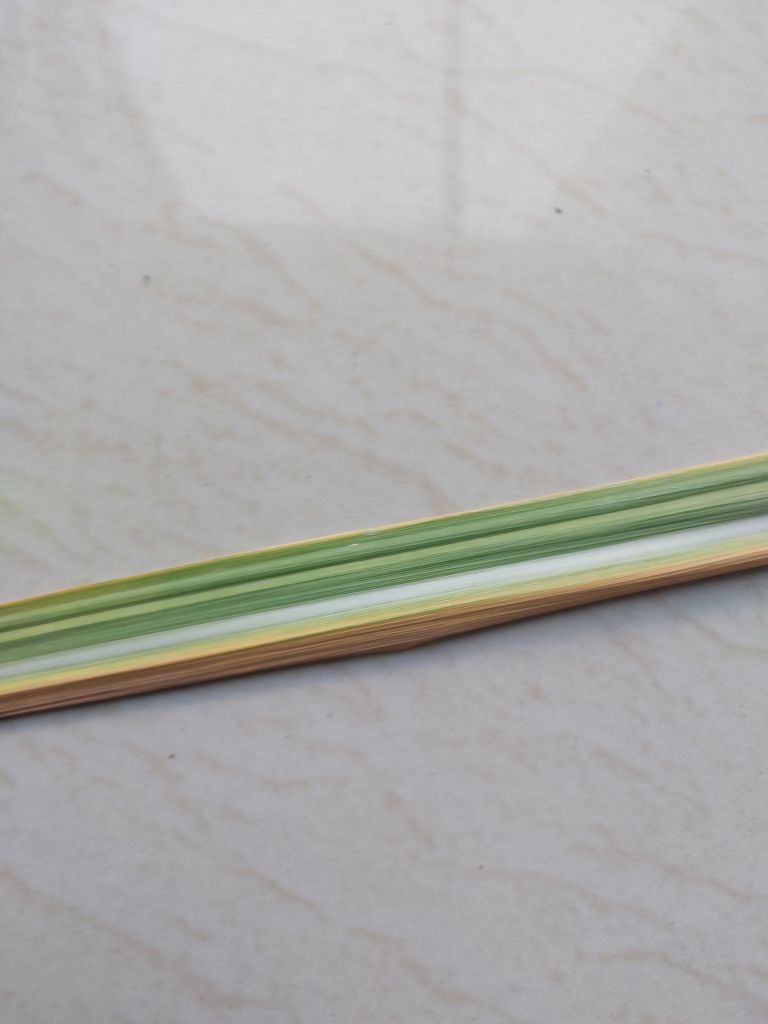
Label: Yellow Leaf